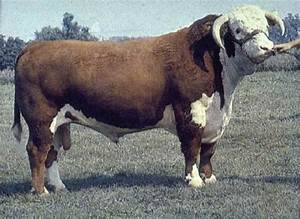
Label: mucca